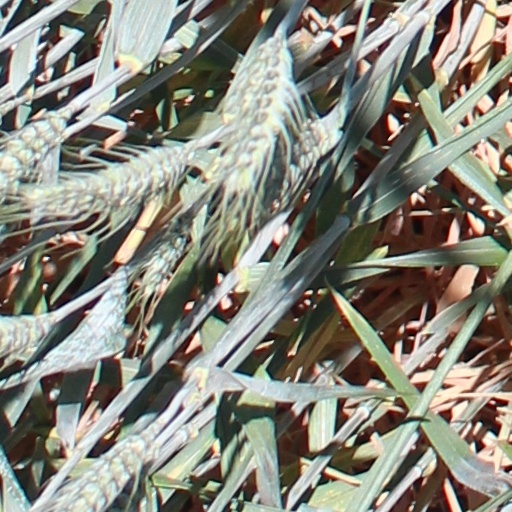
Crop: wheat